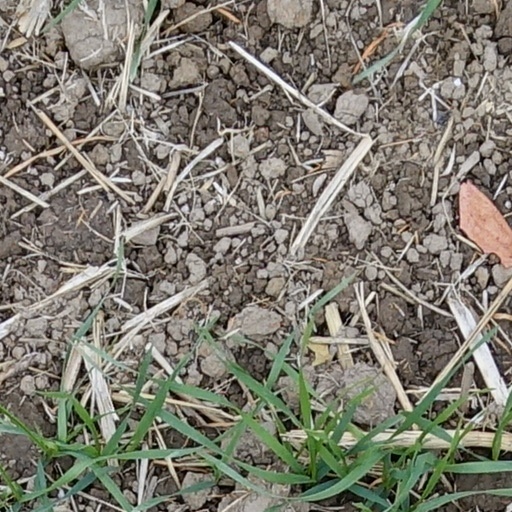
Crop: wheat